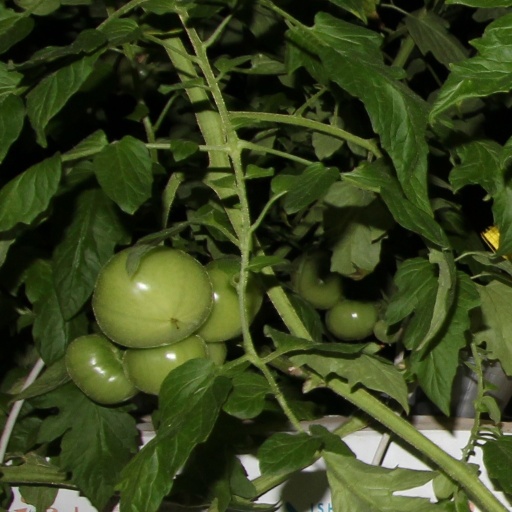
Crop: tomato